Cologne

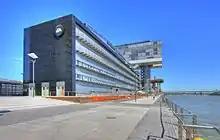
Modern office building at Rheinauhafen, EA Games headquarters

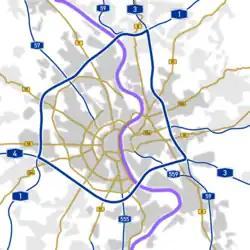
Major roads through and around Cologne

Cologne has numerous museums. The famous Roman-Germanic Museum features art and architecture from the city's distant past; the Museum Ludwig houses one of the most important collections of modern art in Europe, including a Picasso collection matched only by the museums in Barcelona and Paris. The Museum Schnütgen of religious art is partly housed in St. Cecilia, one of Cologne's Twelve Romanesque churches. Many art galleries in Cologne enjoy a worldwide reputation like e.g. Galerie Karsten Greve, one of the leading galleries for postwar and contemporary art.